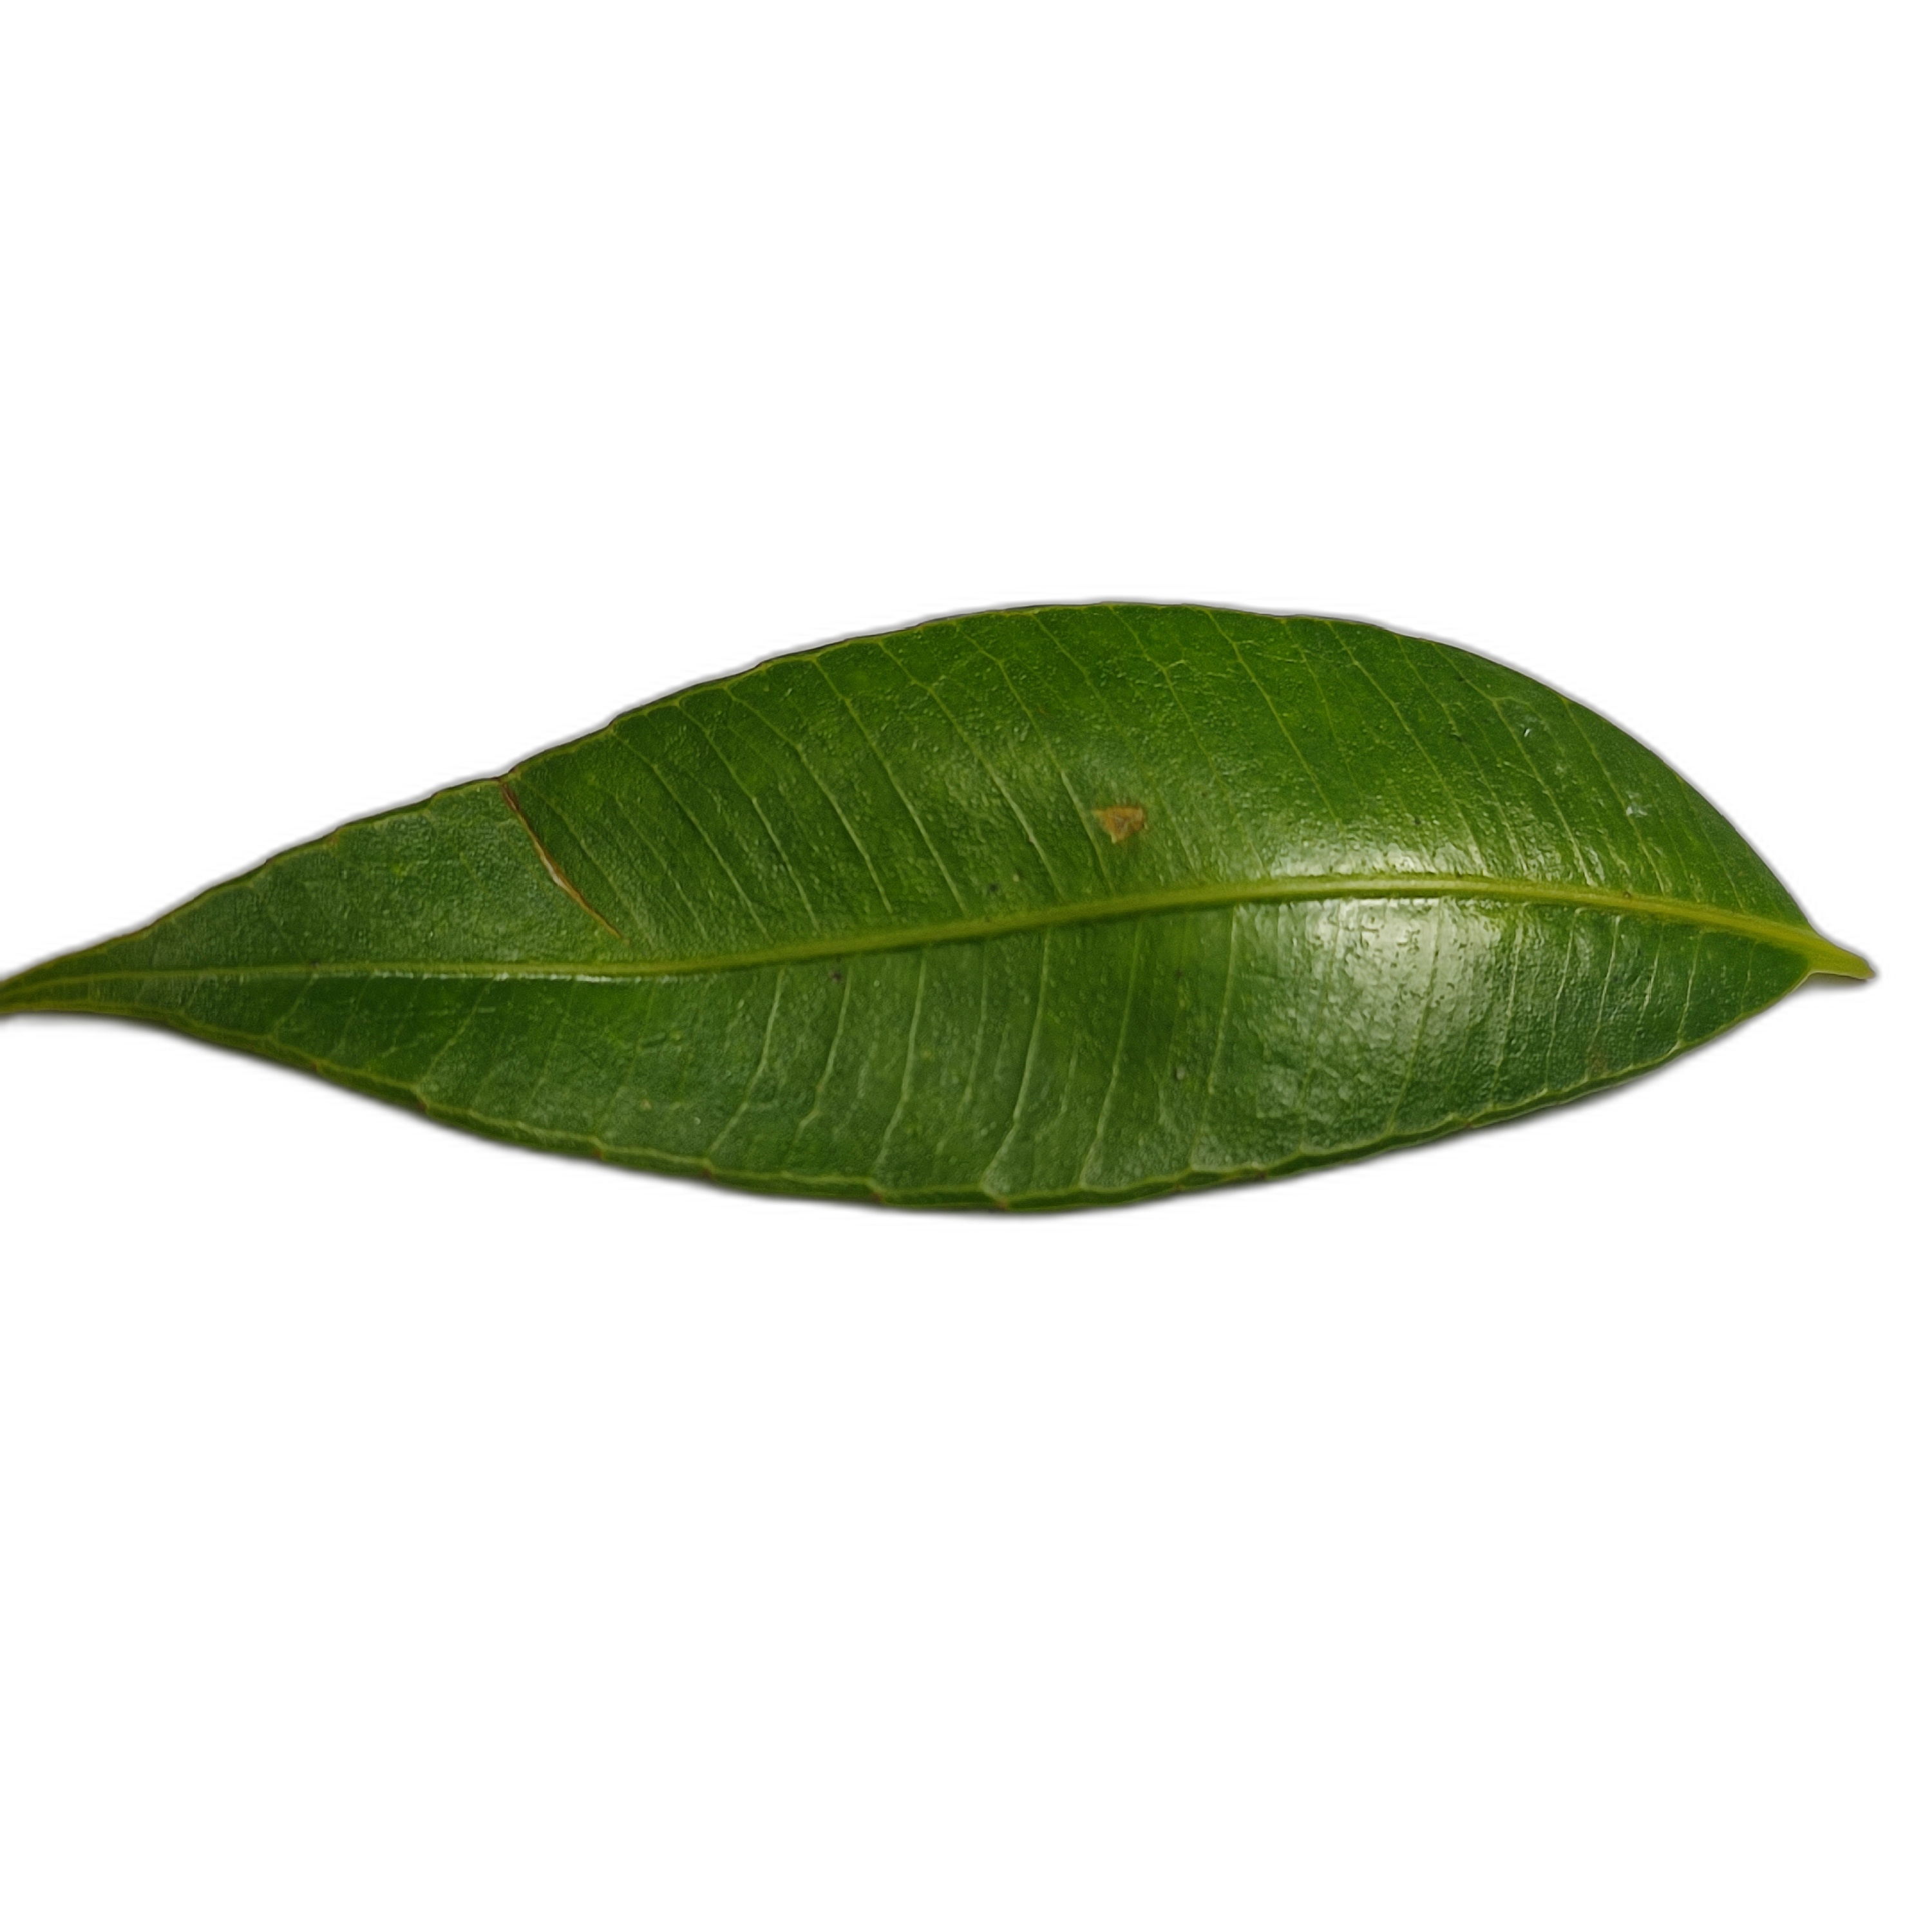
Label: healthy